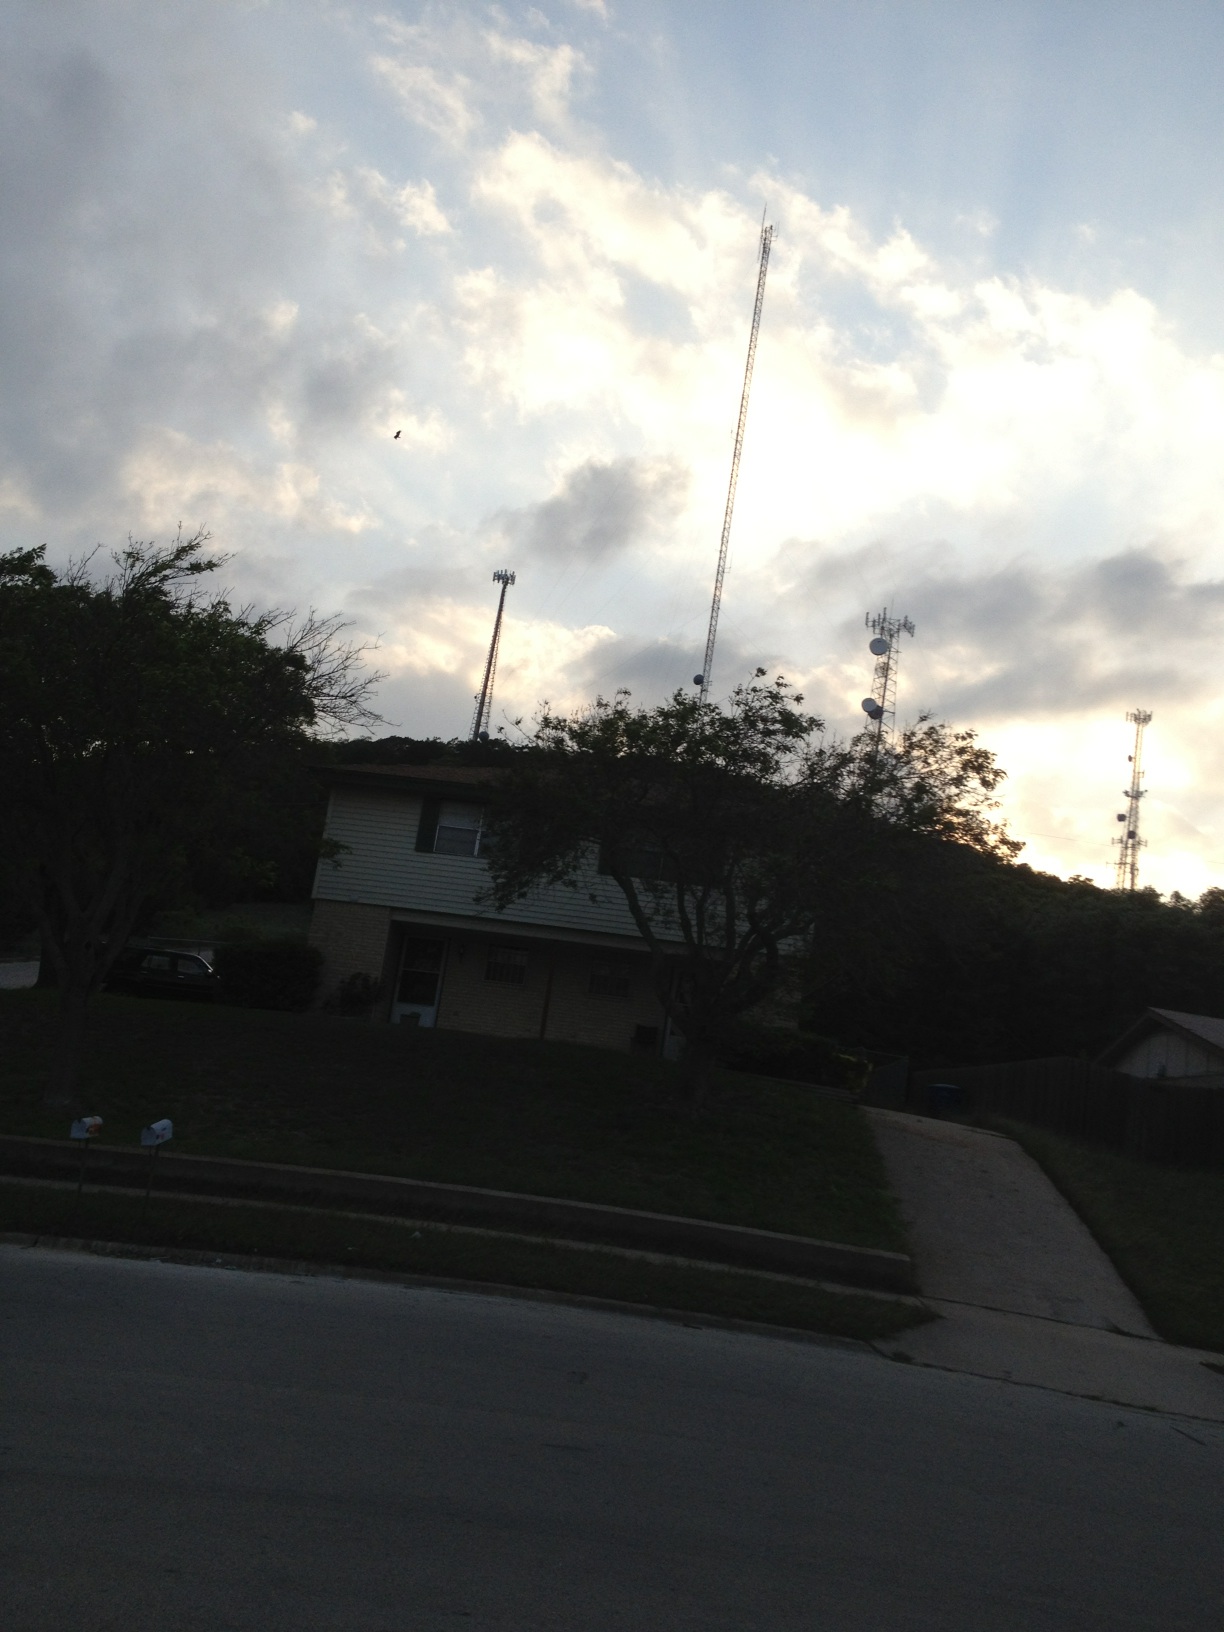Question: What do this guy look like in this photo?
Answer: unanswerable